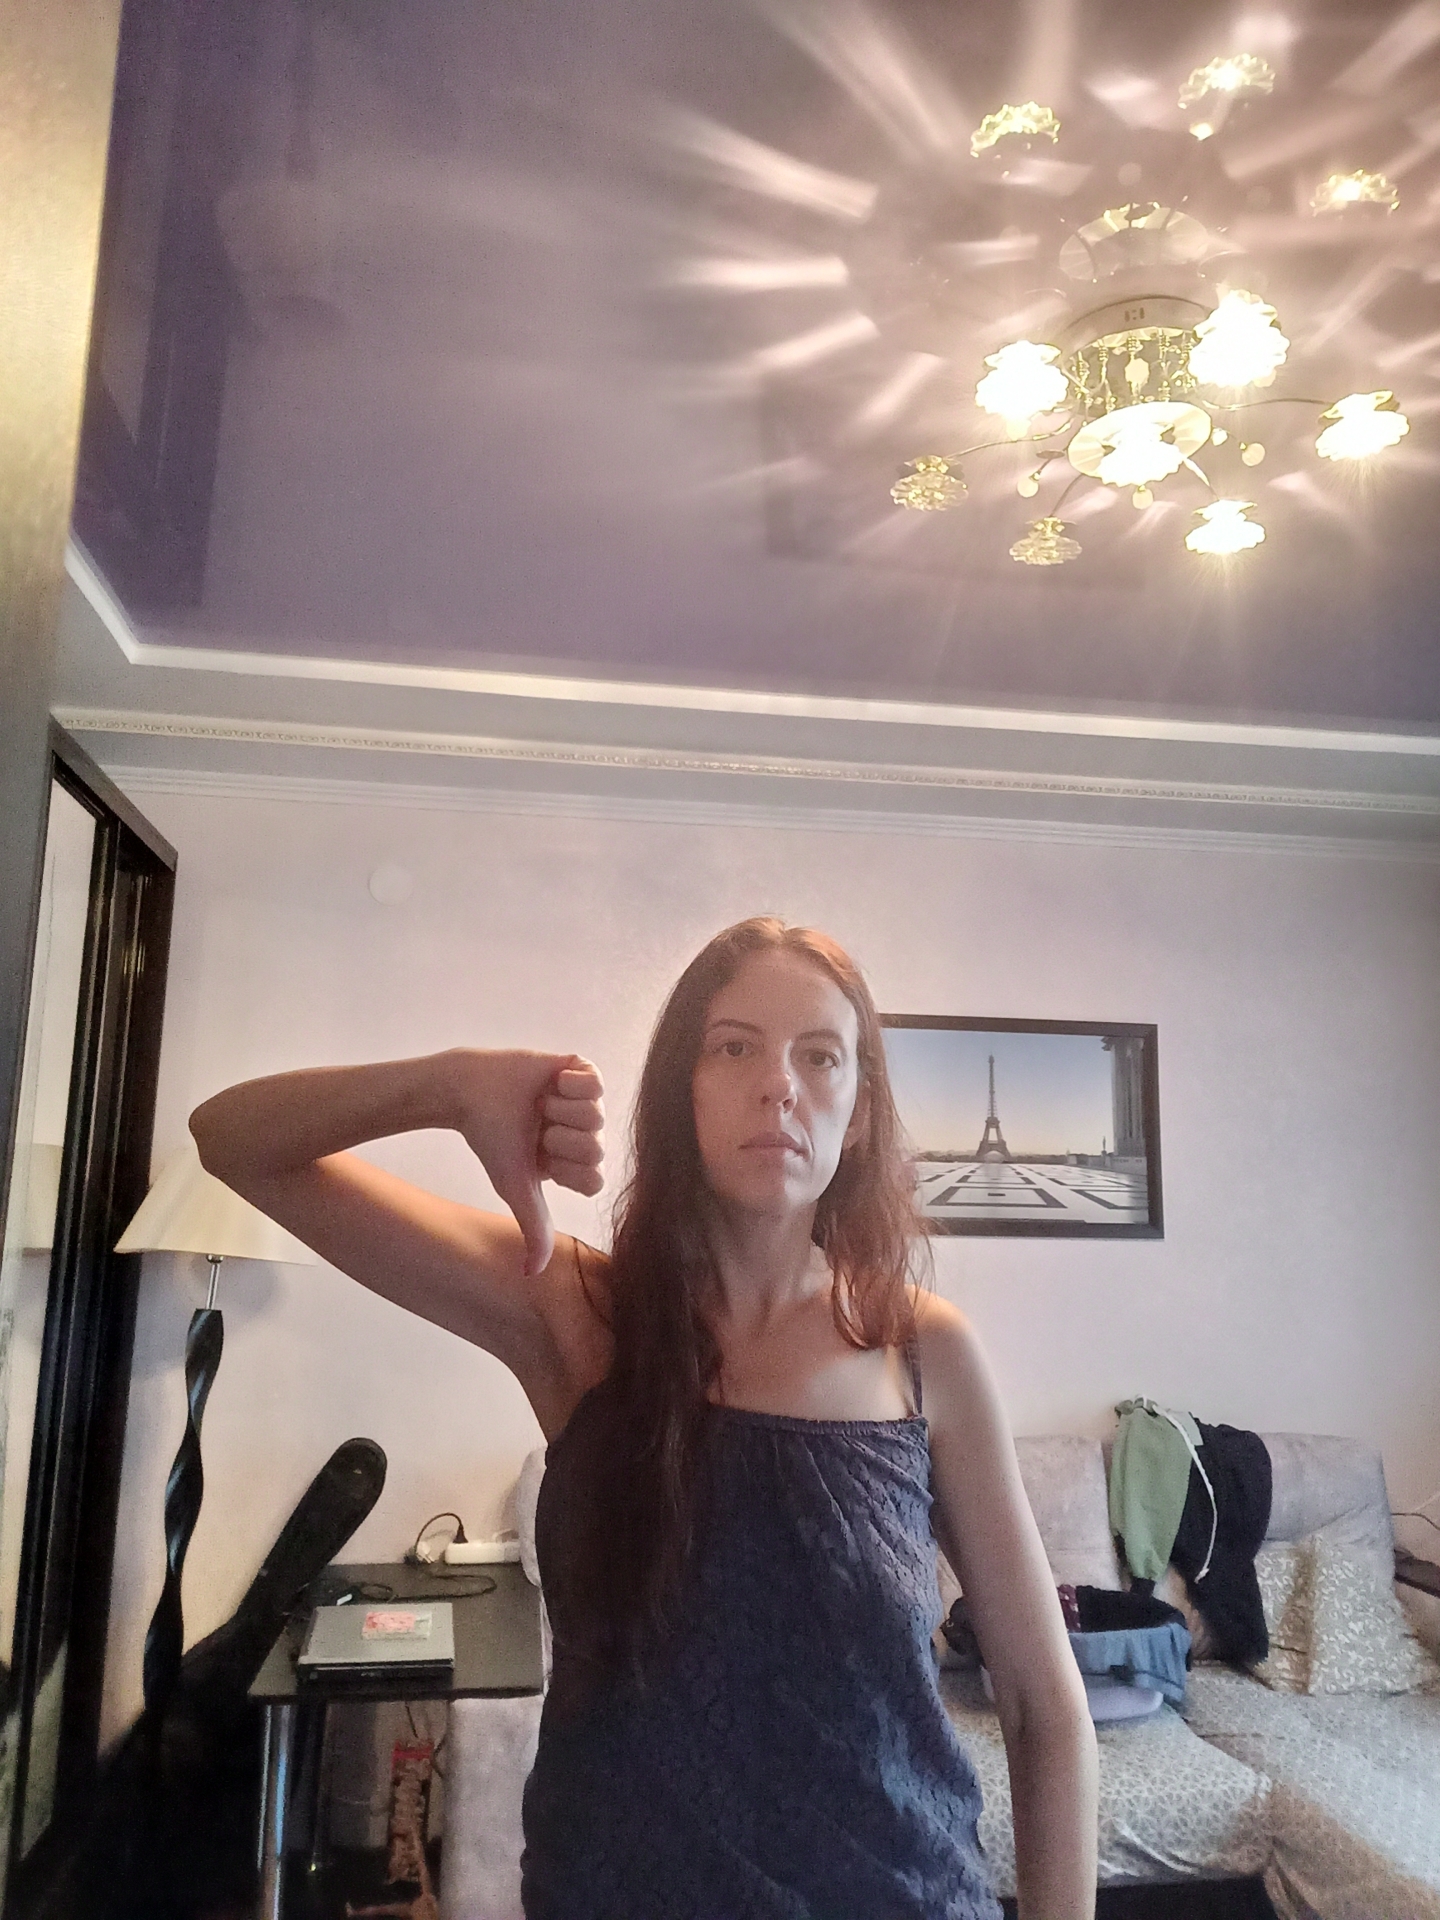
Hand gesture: dislike